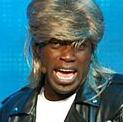
Age: 37